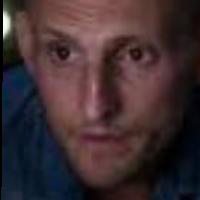
Age group: age 31-40